Hazard map

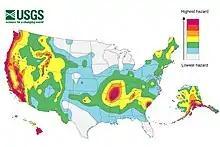
Example of a hazard map

A hazard map is a map that highlights areas that are affected by or are vulnerable to a particular hazard. They are typically created for natural hazards, such as earthquakes, volcanoes, landslides, flooding and tsunamis. Hazard maps help prevent serious damage and deaths.